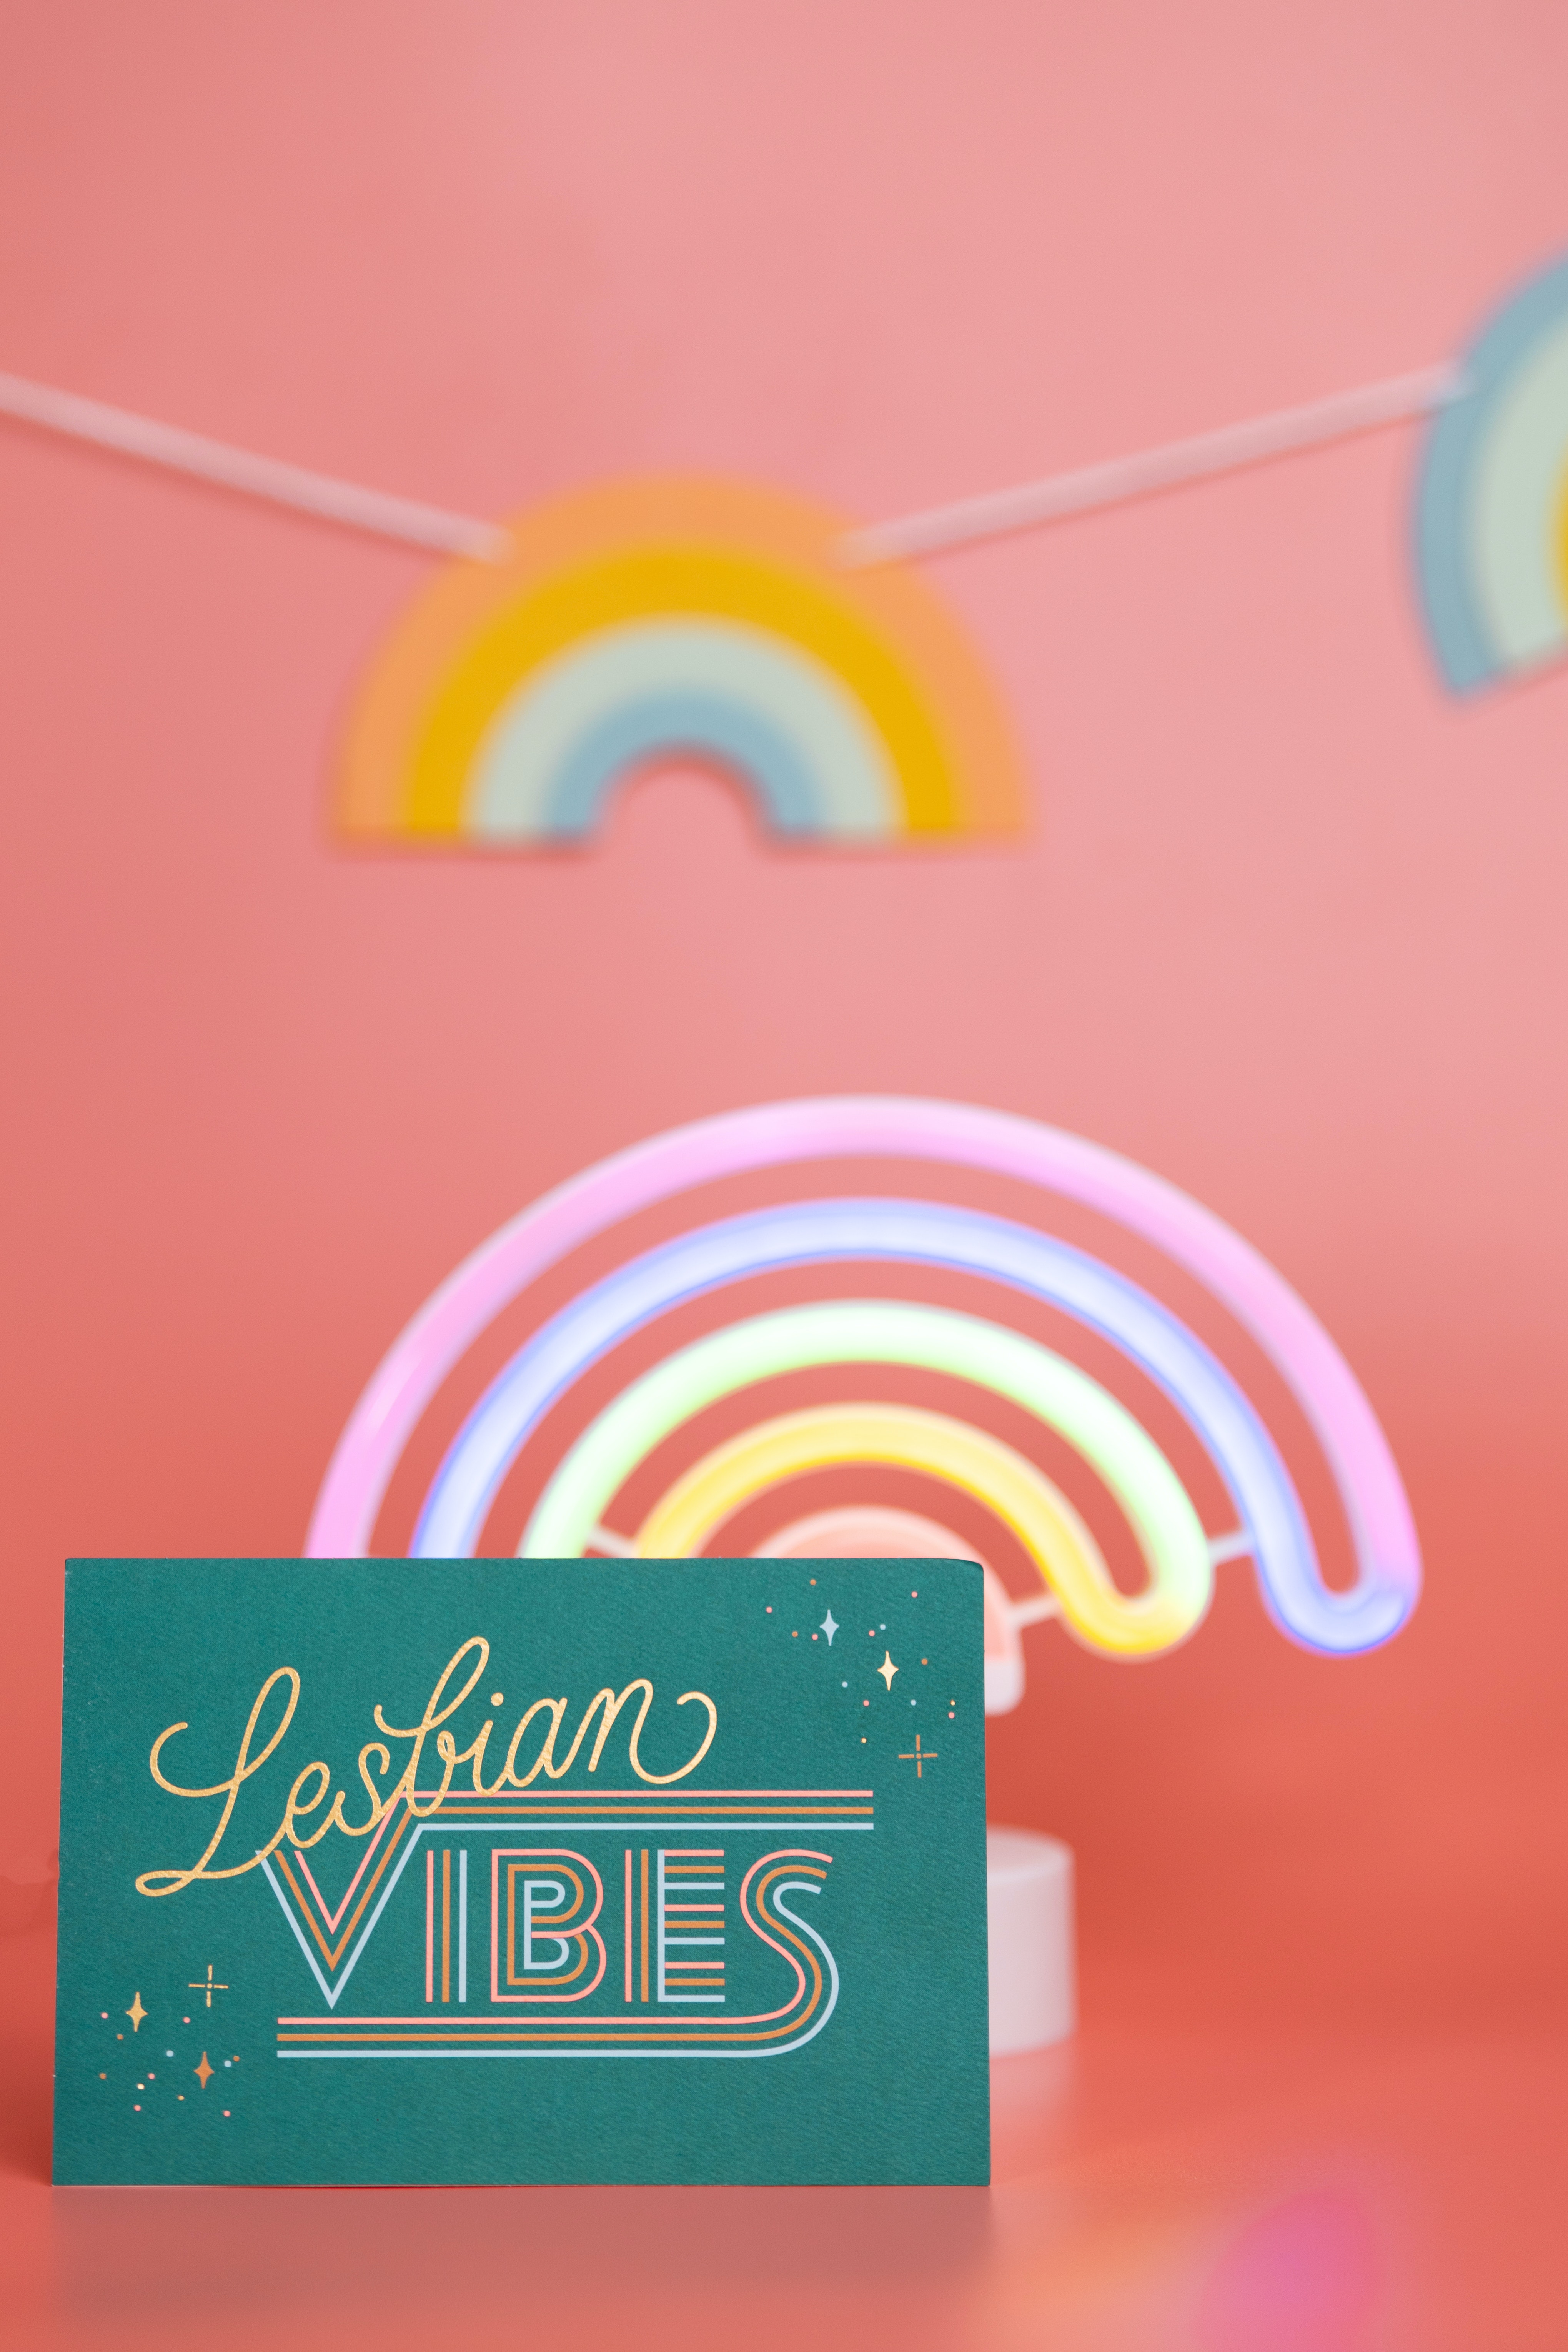
art, rainbow, font, rectangle, circle, magenta, happy, electric blue, graphics, brand, logo, pattern, arch, graphic design, illustration, signage, spiral, sign, automotive wheel system, visual arts, number, transport